China University of Labor Relations

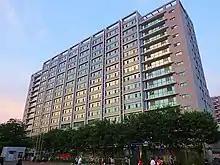
The dorm building at Beijing campus

The college history began in the year 1946 with the establishment of the School of Administrative Cadres at Shanxi–Chahar–Hebei Border Area and later became China Institute of Labour Movement offering continuing education to trade unions and the society. After years of explorations and hard work, the college had developed into a nationally influential institute for higher adult education.